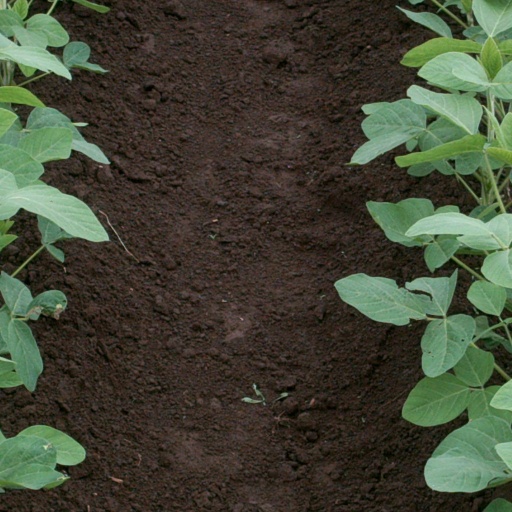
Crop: soybean